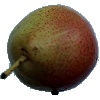
Label: pear_forelle